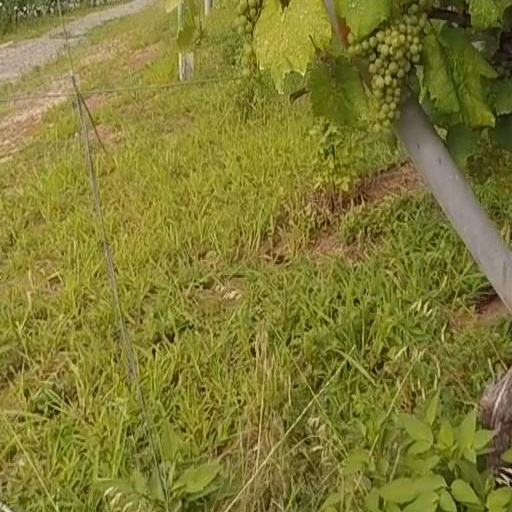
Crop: grape